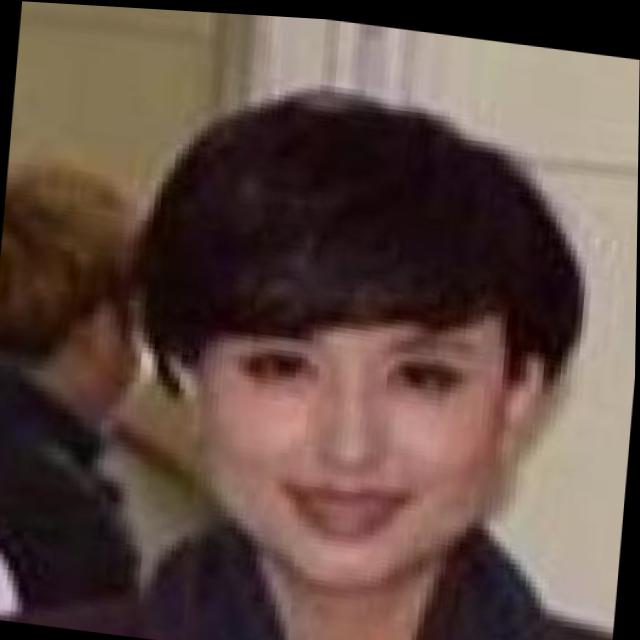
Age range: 21-44